Henry Ford

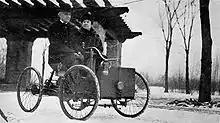
Henry and Clara Ford in his first car, the Ford Quadricycle

Ford's image transfixed Europeans, especially the Germans, arousing the "fear of some, the infatuation of others, and the fascination among all". Germans who discussed "Fordism" often believed that it represented something quintessentially American. They saw the size, tempo, standardization, and philosophy of production demonstrated at the Ford Works as a national service—an "American thing" that represented the culture of the United States. Both supporters and critics insisted that Fordism epitomized American capitalist development, and that the auto industry was the key to understanding economic and social relations in the United States. As one German explained, "Automobiles have so completely changed the American's mode of life that today one can hardly imagine being without a car. It is difficult to remember what life was like before Mr. Ford began preaching his doctrine of salvation". For many Germans, Ford embodied the essence of successful Americanism.